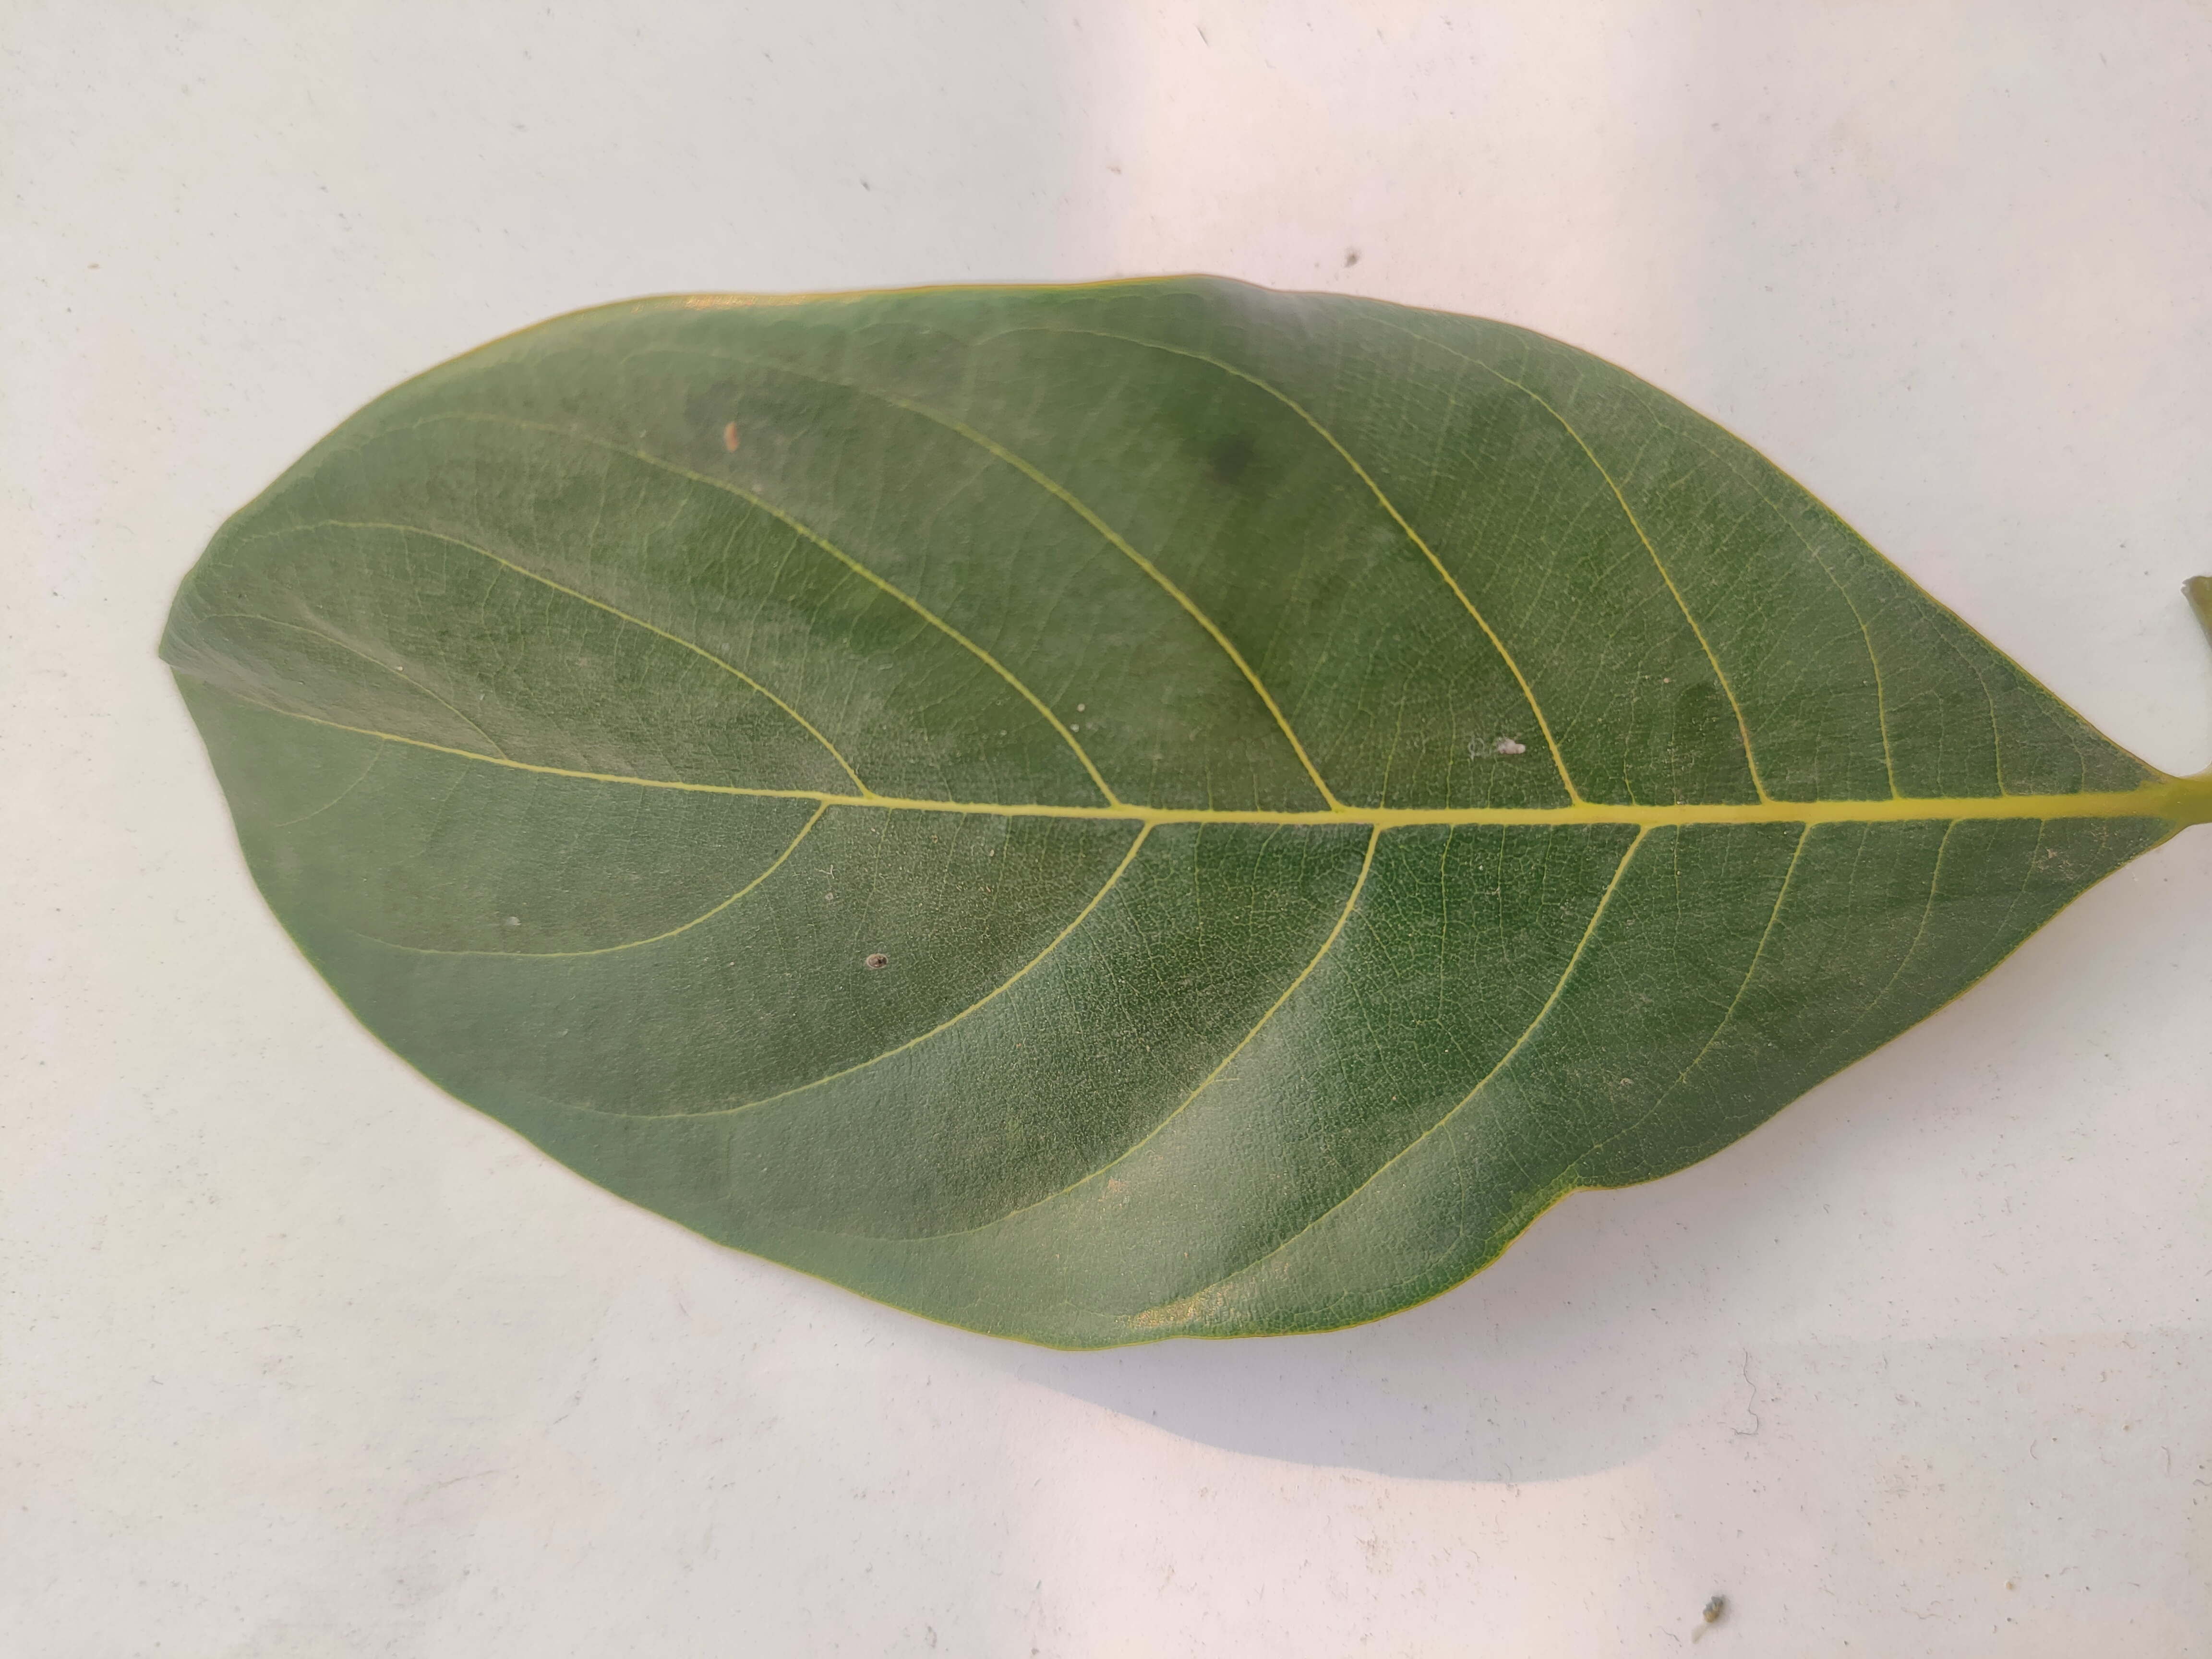
Leaf variety: Jackfruit